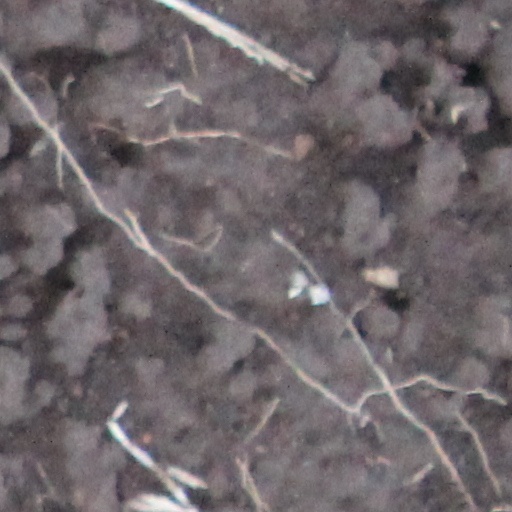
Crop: wheat